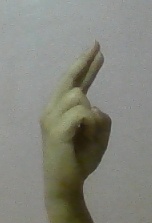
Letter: zay